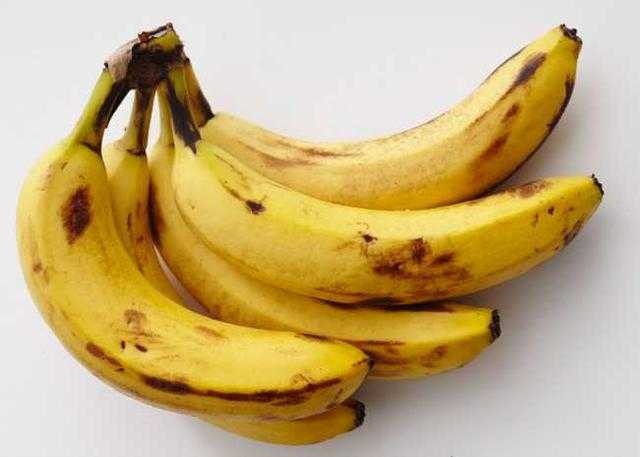
Label: Banana